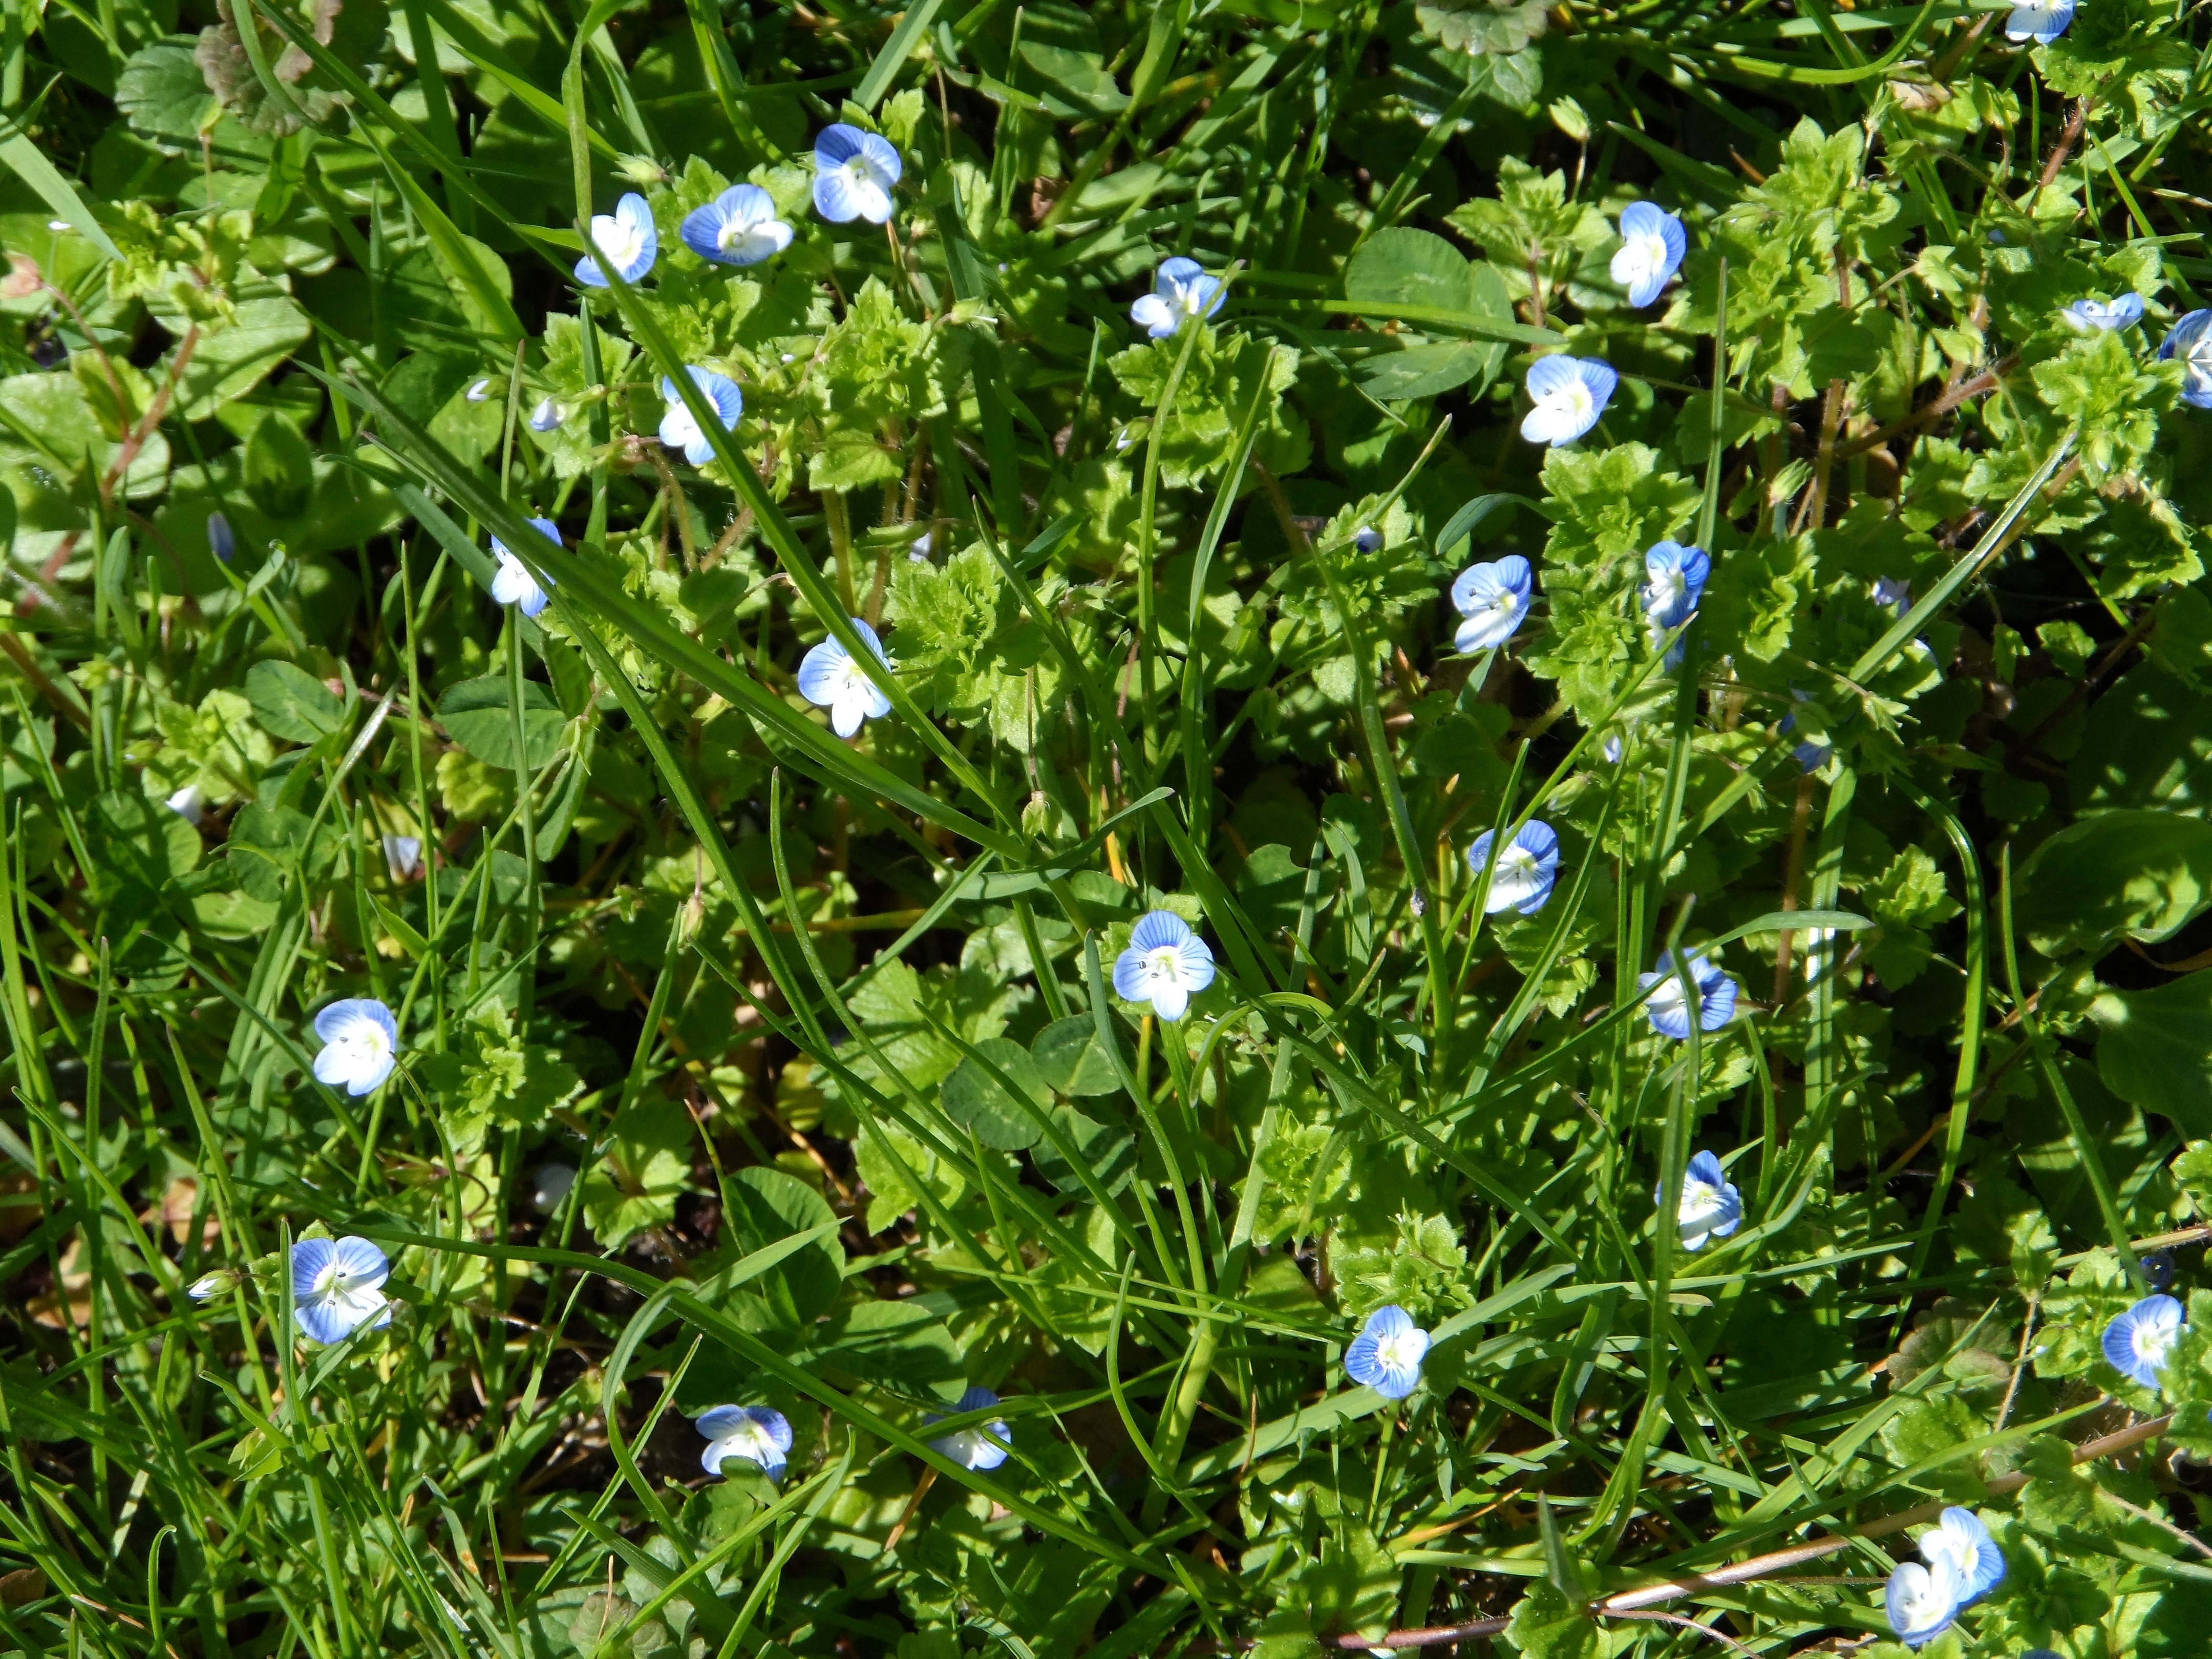
nature, plant, lawn, meadow, flower, bloom, spring, herb, crop, grow, blue, garden, flora, sprout, wildflower, flowers, pointed flower, bright, fragrant, veronica, flowering plant, green stuff, honorary award, plantain greenhouse, bellflower family, annual plant, land plant